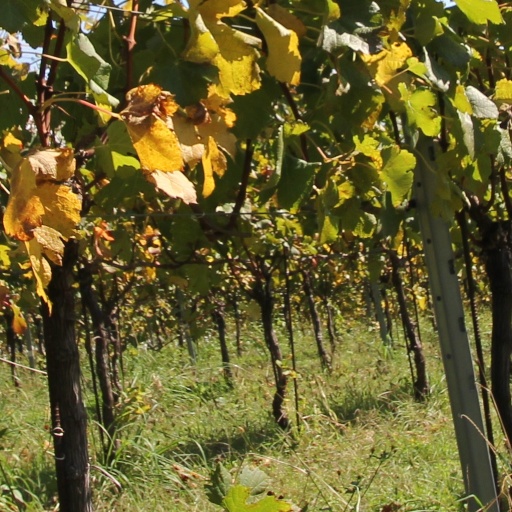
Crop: grape